Waxwork (film)

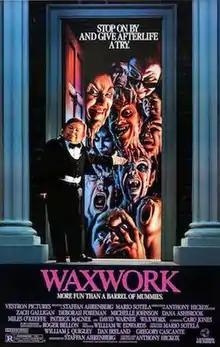
Theatrical film poster

Waxwork is a 1988 American comedy horror film written and directed by Anthony Hickox in his directorial film debut and starring Zach Galligan, Deborah Foreman, Michelle Johnson, David Warner, Dana Ashbrook, and Patrick Macnee. It is partially inspired by the 1924 German silent film "Waxworks".